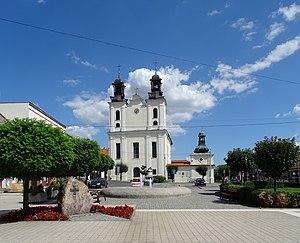
Kcynia est une ville de Pologne, située dans la voïvodie de Couïavie-Poméranie. Elle est le siège de la gmina de Kcynia, dans le powiat de Nakło.